Maralik

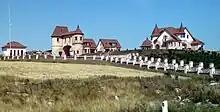
"Rublyovka" historic buildings in Maralik

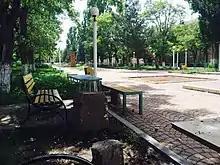
The central park

In June 1804, the Russian Empire took control of the region of Shirak at the beginning of the Russo-Persian War of 1804–1813. The area became officially part of the Russian Empire at the Treaty of Gulistan signed on 1 January 1813. 59 Western Armenian families (371 individuals) from Basean, Mush and Karin who were resettled in the area, founded an Armenian village upon their arrival in 1828, near the settlement of "Molla Gökche". In 1840, the village became part of the newly formed Alexandropol Uyezd, which -in its turn- became part of the Erivan Governorate later in 1849. In 1903, the Holy Mother of God Church was consecrated, built on the foundations of a 5th-century church.